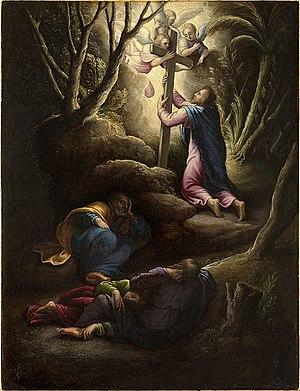
Giovanni Battista Cremonini
Giovanni Battista Cremonini est un peintre italien de la Renaissance.